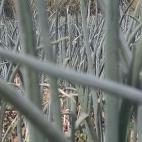
Crop: Onion
Condition: healthy-leaf